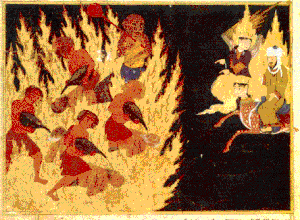
La peinture religieuse est une forme de peinture qui aborde des thèmes relatifs à la religion.
Le feu est la production d'une flamme et la dégradation visible d'un corps par une réaction chimique exothermique d'oxydo-réduction appelée combustion.
Le Bouraq, ou Burak, est, selon la tradition islamique, un coursier fantastique venu du paradis, dont la fonction est d'être la monture des prophètes. Selon l'histoire la plus connue, au VIIᵉ siècle, le Bouraq fut amené par l'archange Gabriel pour porter le prophète de l'islam, Mahomet, de La Mecque à Jérusalem, puis de Jérusalem au ciel avant de lui faire effectuer le voyage de retour au cours de l'épisode dit Isra et Miraj. Le Bouraq a aussi porté Ibrahim lorsqu'il rendit visite à son fils Ismaïl, à la Mecque. Il est un sujet d'iconographie fréquent dans l'art musulman, où il est généralement représenté avec une tête d'homme, un corps de cheval, des ailes, et une queue de paon.